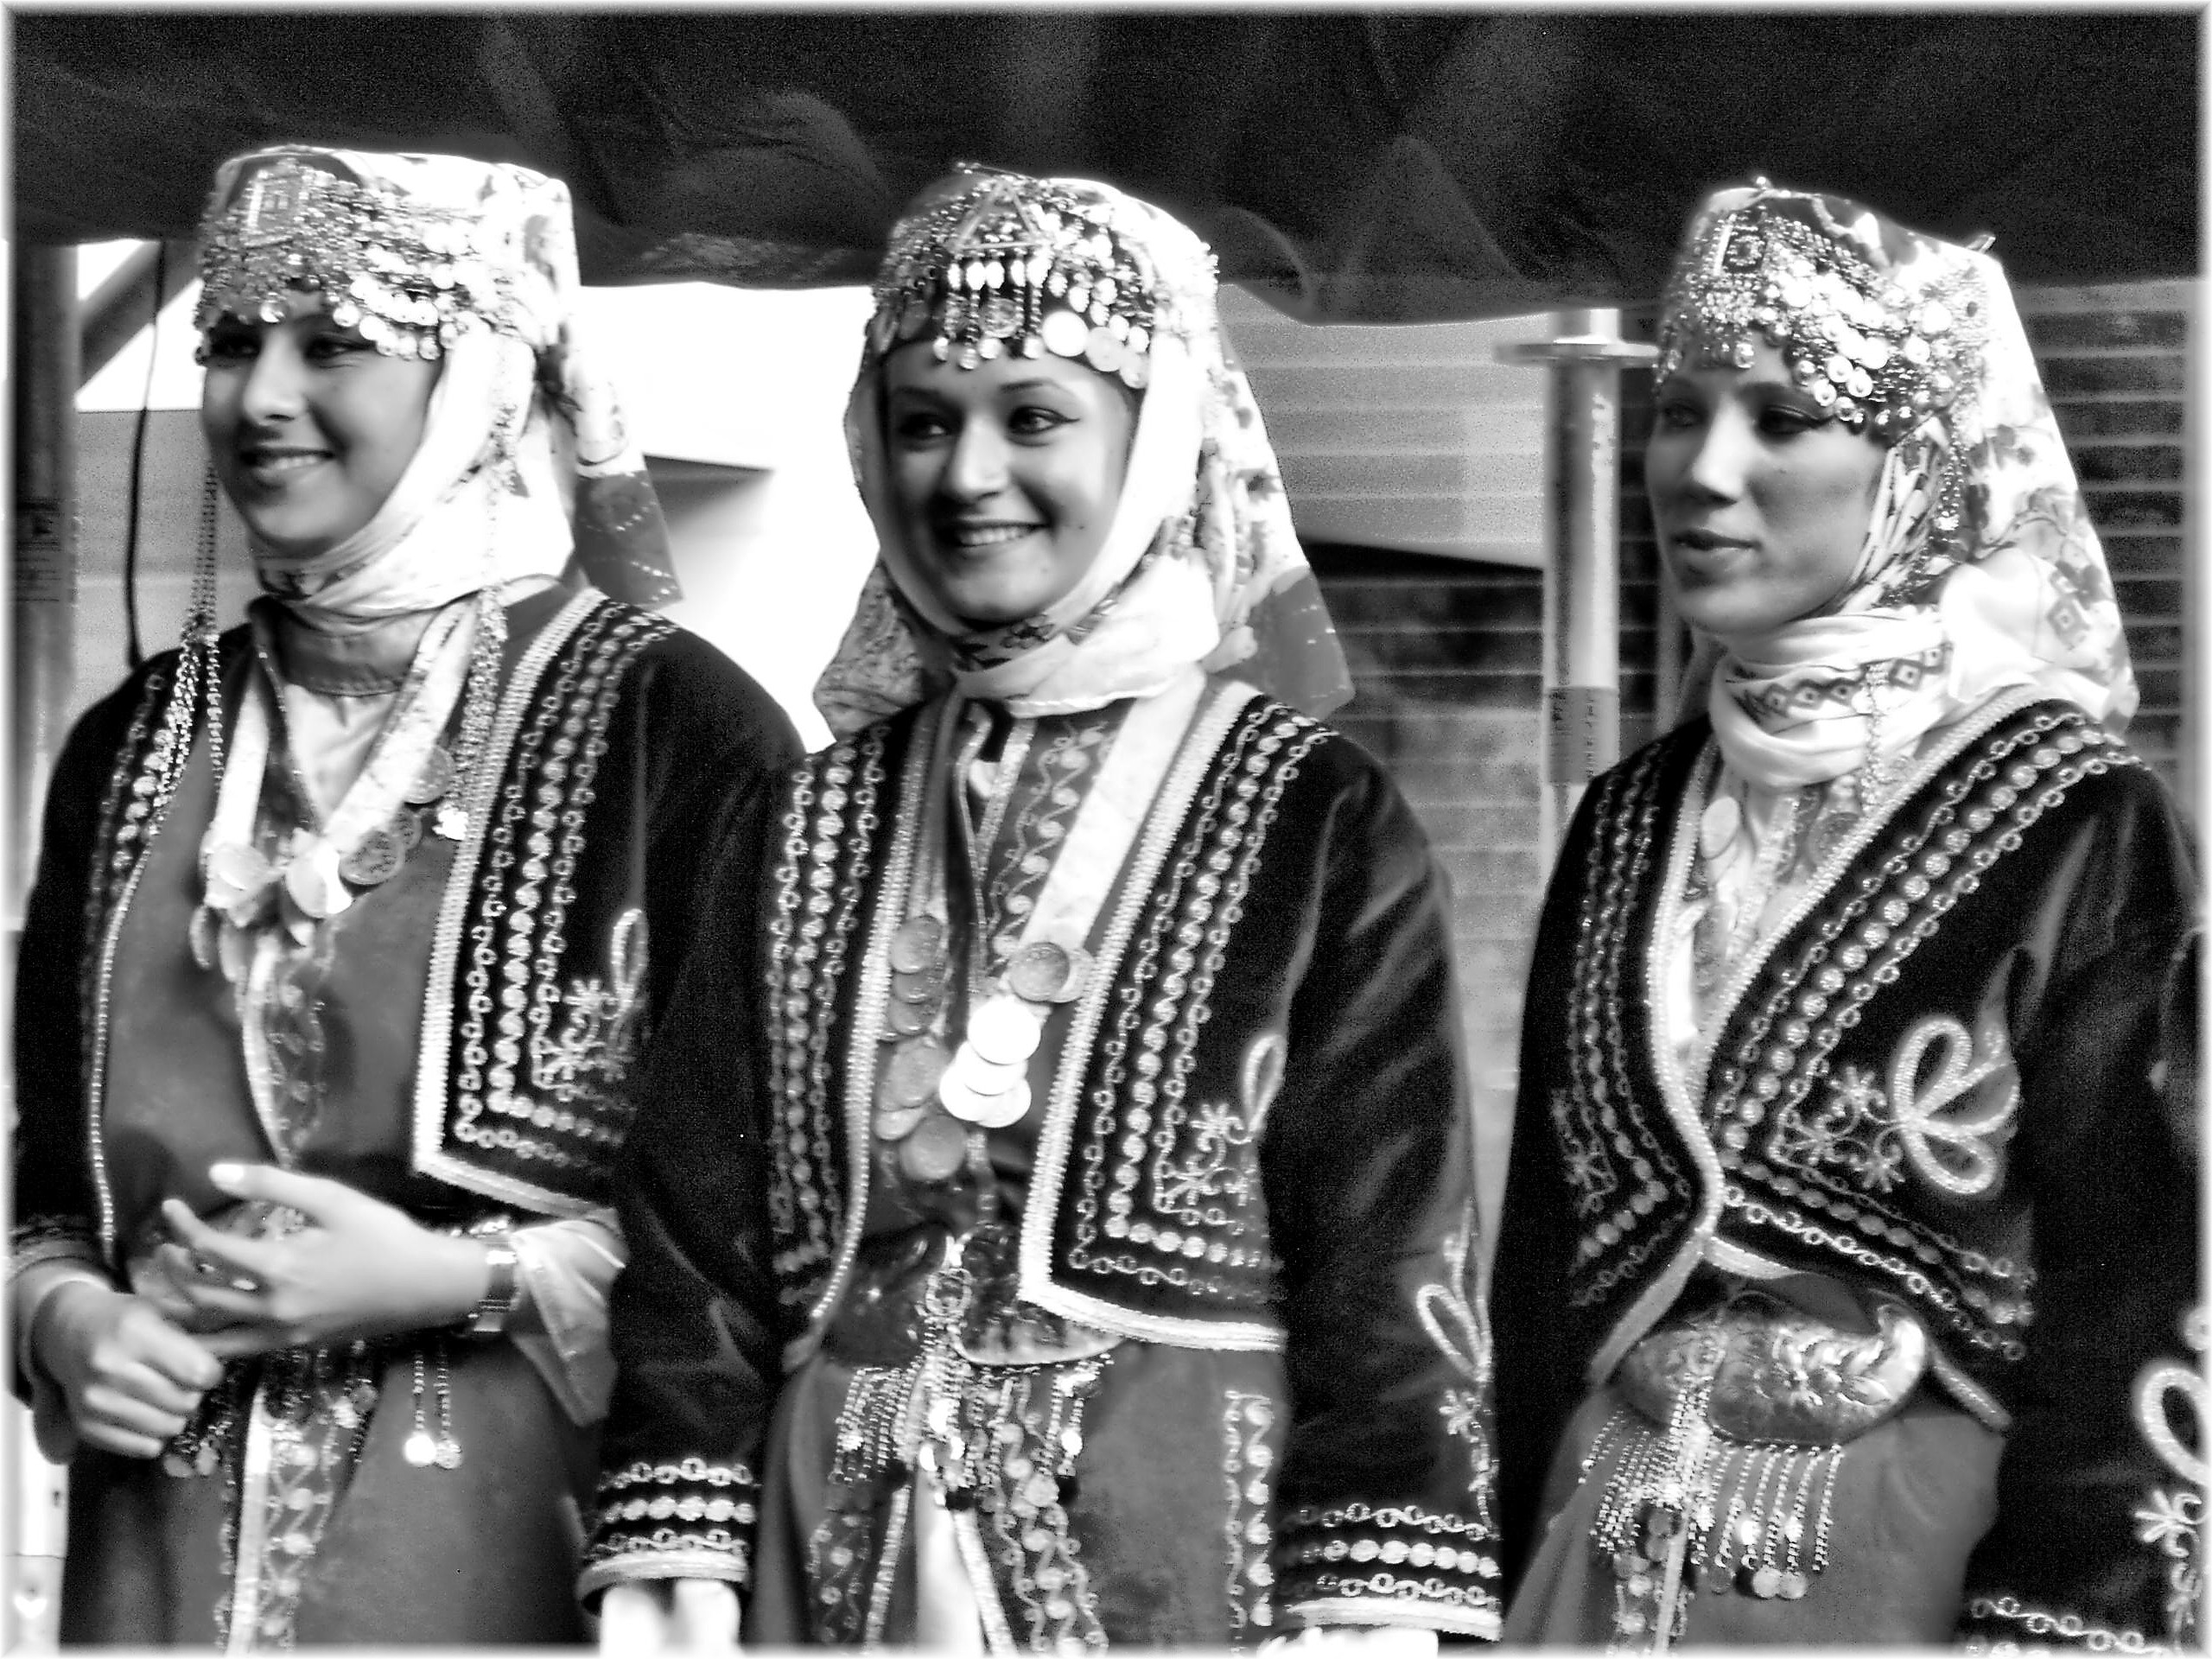
black and white, people, photography, monochrome, photograph, monochrome photography, album cover